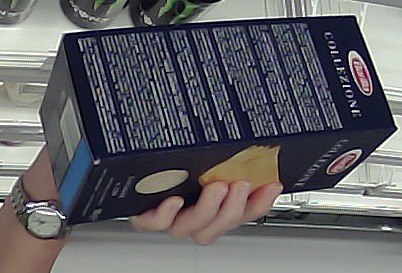
Product: barilla_lasagne